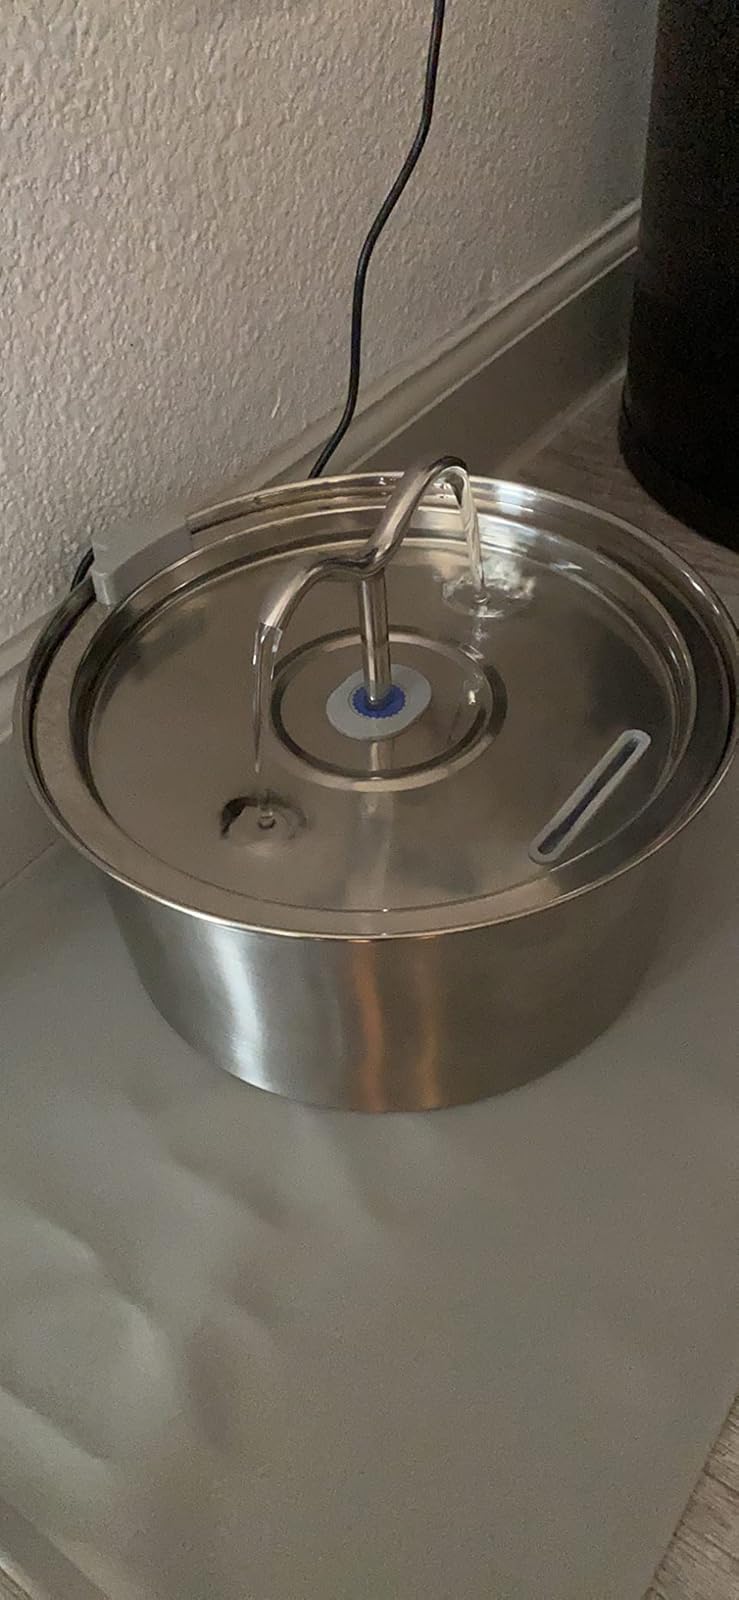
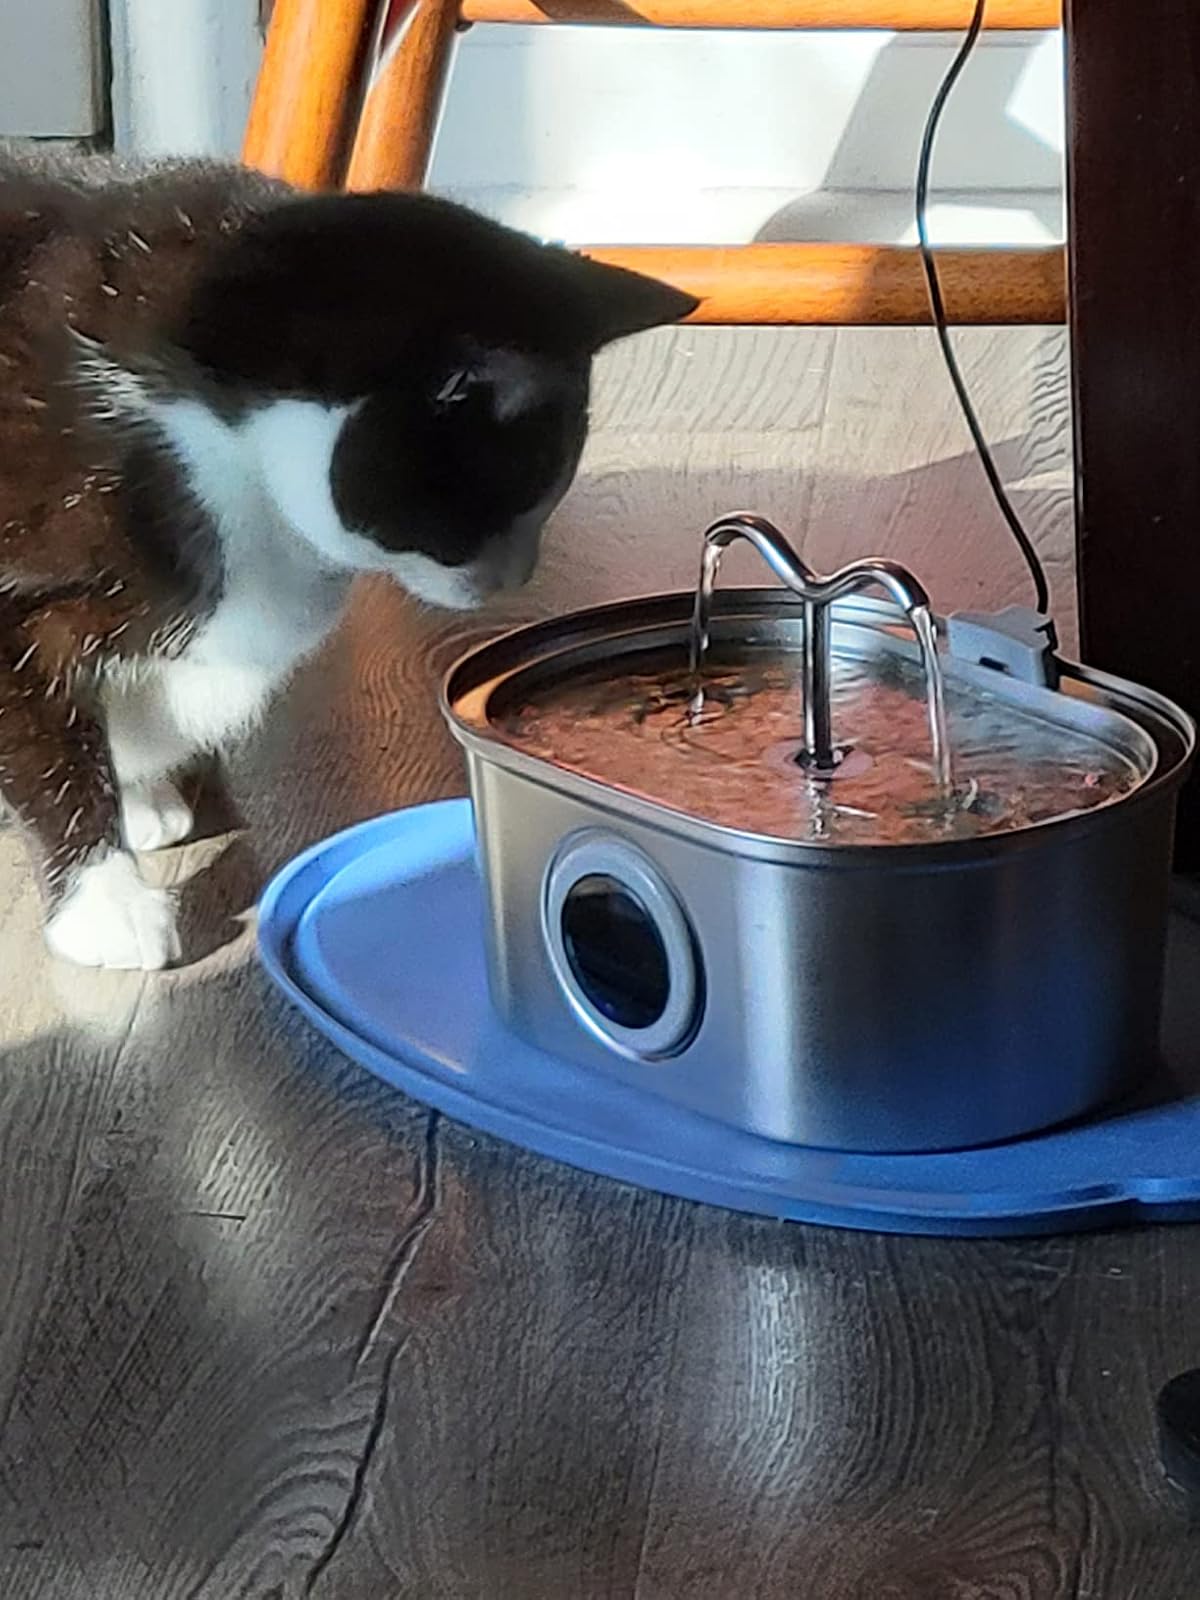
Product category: items_bowl
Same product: no